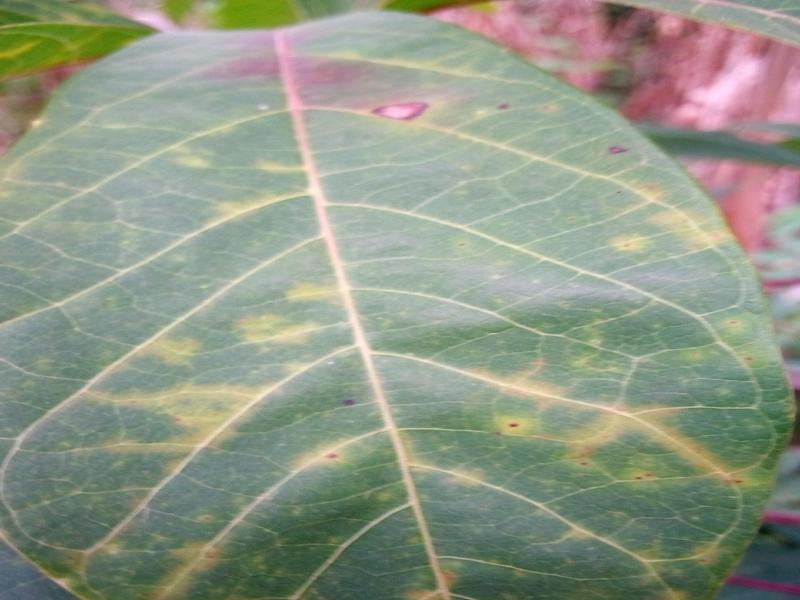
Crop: cassava
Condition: brown_streak_disease